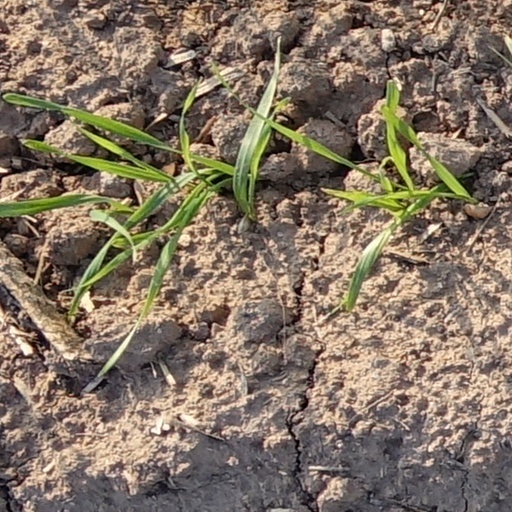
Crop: wheat